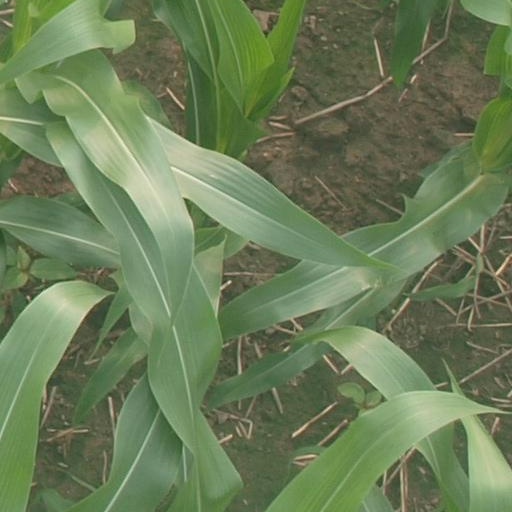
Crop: maize; corn